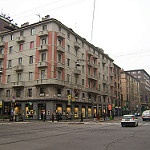
Scene: Outdoor